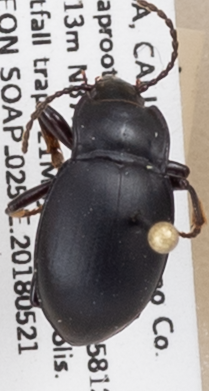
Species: Metrius contractus
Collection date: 2018-05-21
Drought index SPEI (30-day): -0.932
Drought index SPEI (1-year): -0.376
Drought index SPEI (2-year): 0.8